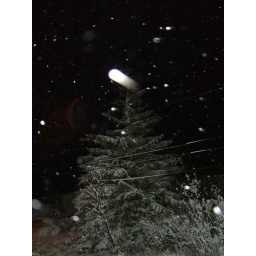
I was in a van coming home from work. As you can tell i was in the car still moving.